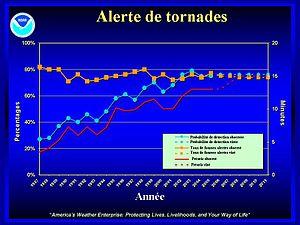
Diagramme en français montrant les statistiques de Probabilité de détection, préavis et taux de fausses alarme des alertes de tornades au É-U de 1987 à 2005. On y montre également une extrapolation des buts visée jusqu'en 2011.
La prévision des orages violents est la partie de la météorologie d'exploitation qui tente de prévoir le développement, l'intensité, le type de danger et les zones affectées par les orages pouvant donner de la grosse grêle, des vents destructeurs, des tornades et des pluies torrentielles.